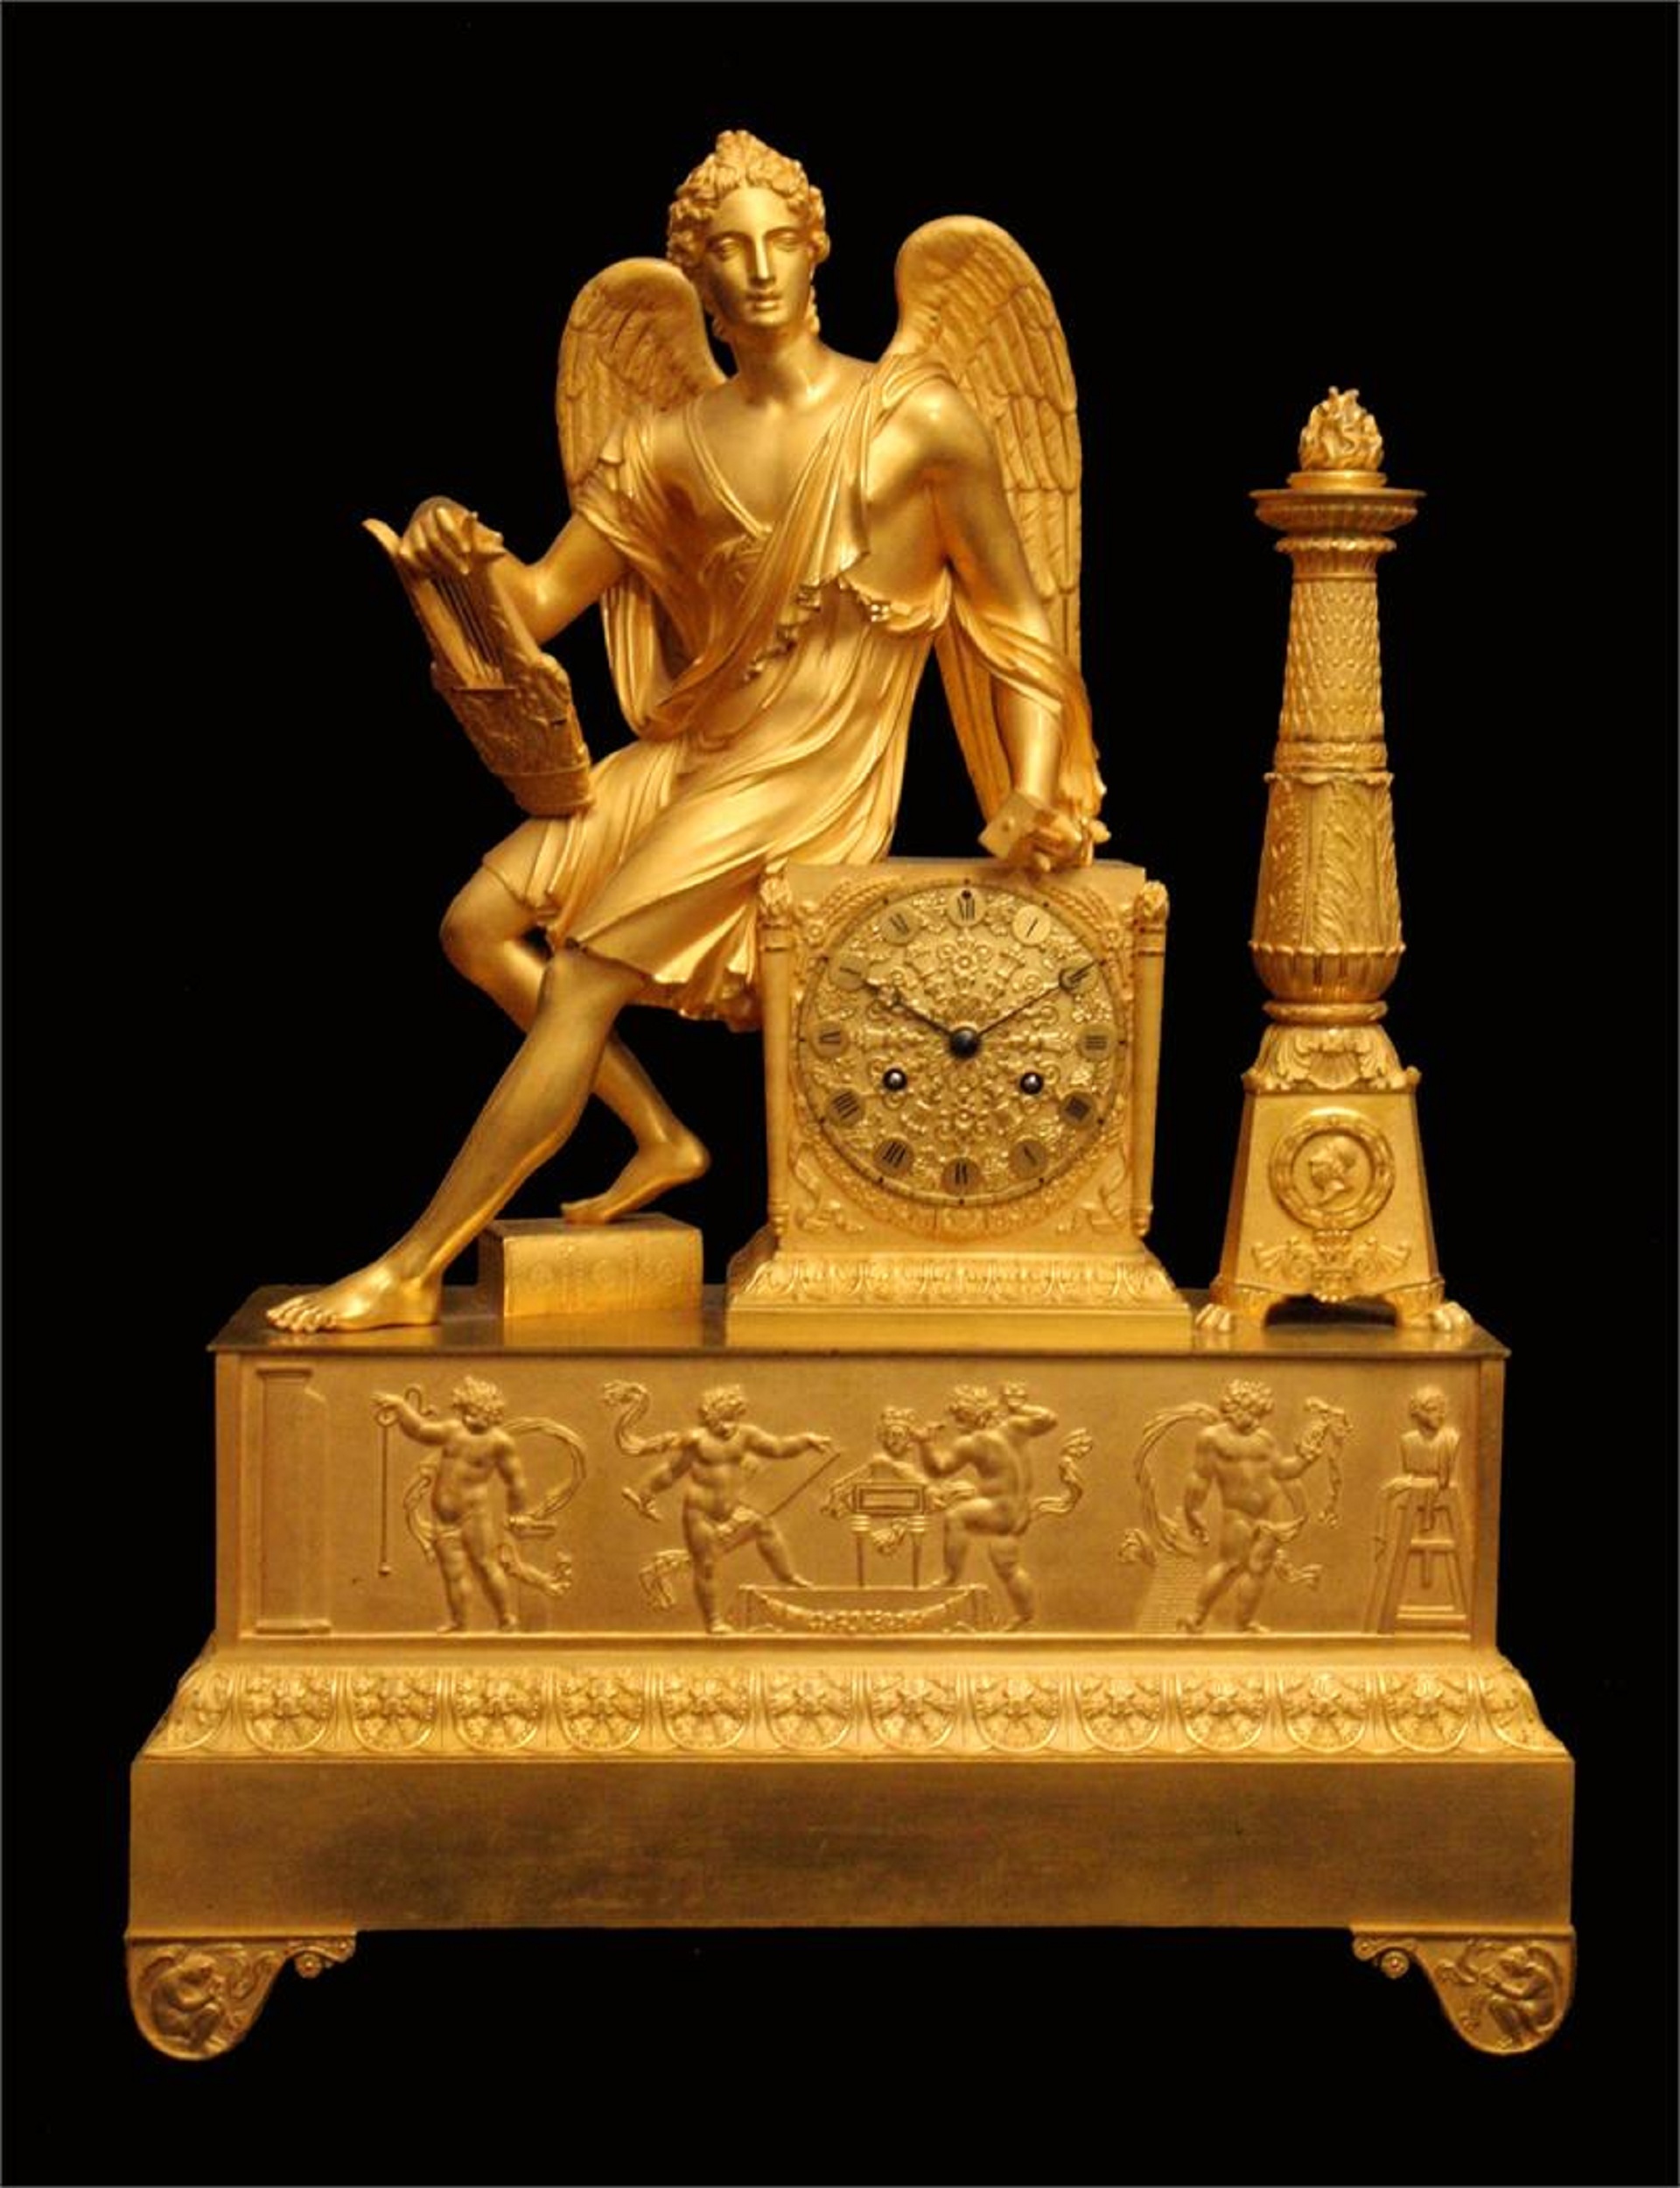
monument, statue, sculpture, art, bronze, carving, trophy, sterling silver flatware, vintage dressing table, sterling silver candelabra, antique french clocks